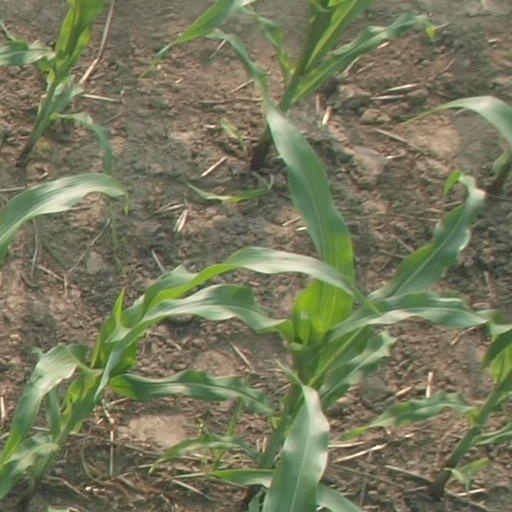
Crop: maize; corn